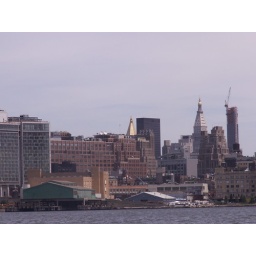
It's much easier to take pictures of building from a moving boat in the daytime.